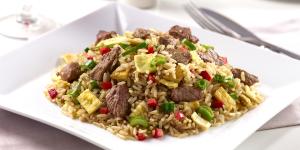
salteado de carne